Mexico–Romania relations

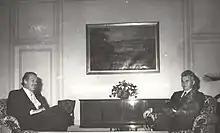
Former Romanian President Nicolae Ceaușescu receiving Mexican Foreign Minister Jorge Castañeda y Álvarez de la Rosa in Bucharest, 1979.

Knowledge of Mexico in Romania goes back to the early sixteenth century when a series of manuscripts on pre-Columbian priests and cultures circulated in Romania. In the seventeenth century, maize (originally a crop from Mexico) was introduced to Romania and in subsequent centuries, Romania would become one of the largest producers of the crop. During the Second French intervention in Mexico, several Romanian soldiers participated with the French army sent by Napoleon III to assist Emperor Maximilian I of Mexico.